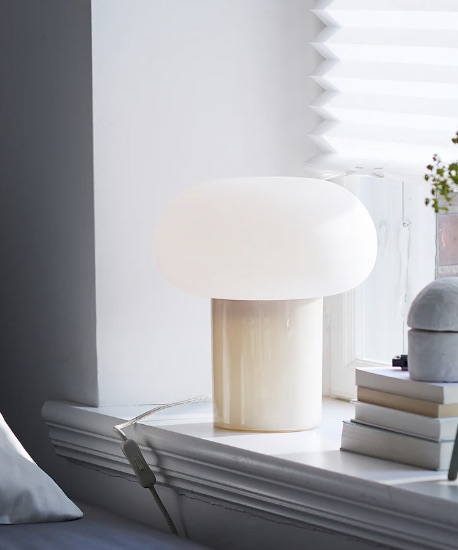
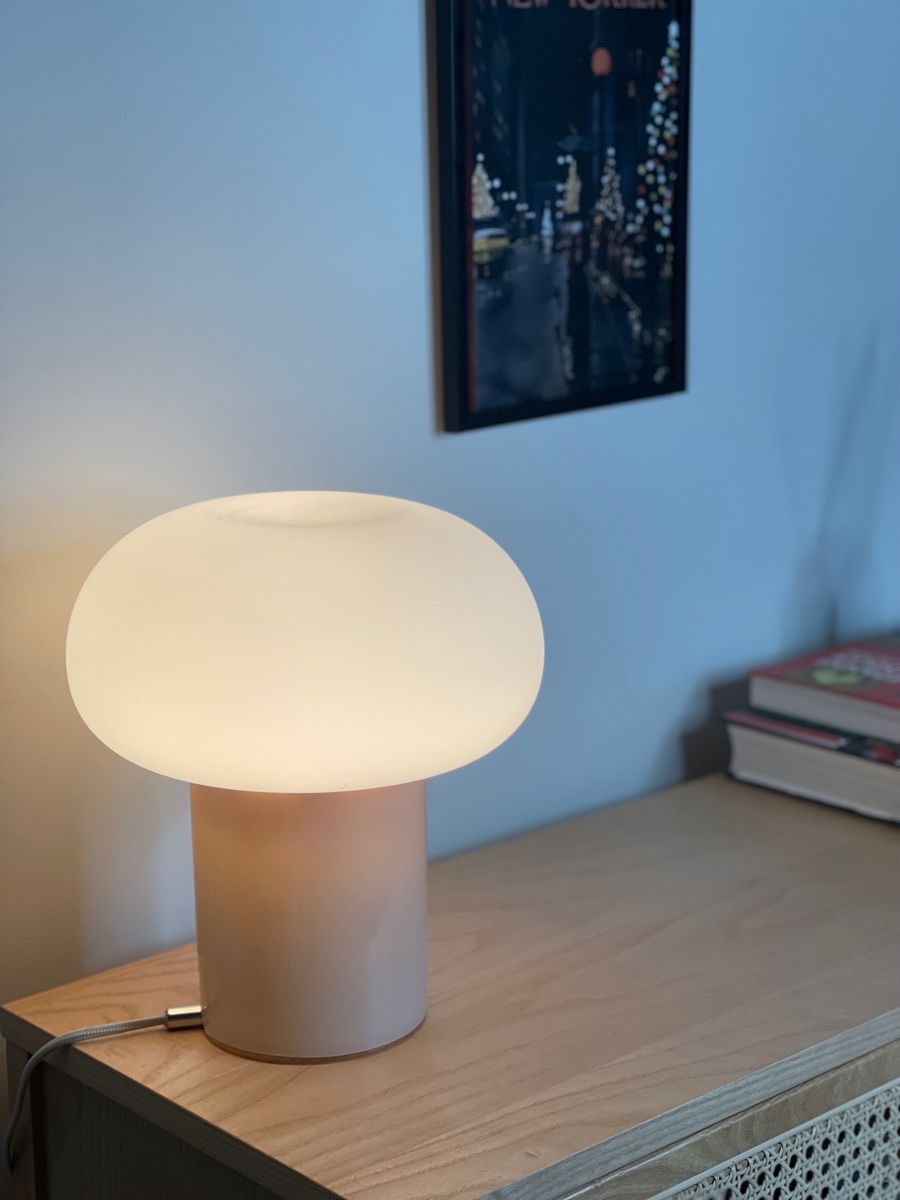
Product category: misc
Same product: yes